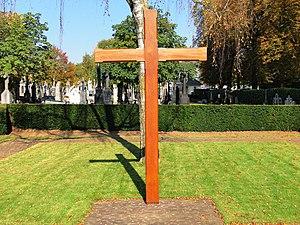
La Croix de Hinzert, assemblée à l'origine par des planches de barraques du camp de concentration, a été inaugurée le 10 mars 1946, à la suite du transfert à Luxembourg des dépouilles des victimes de Hinzert.